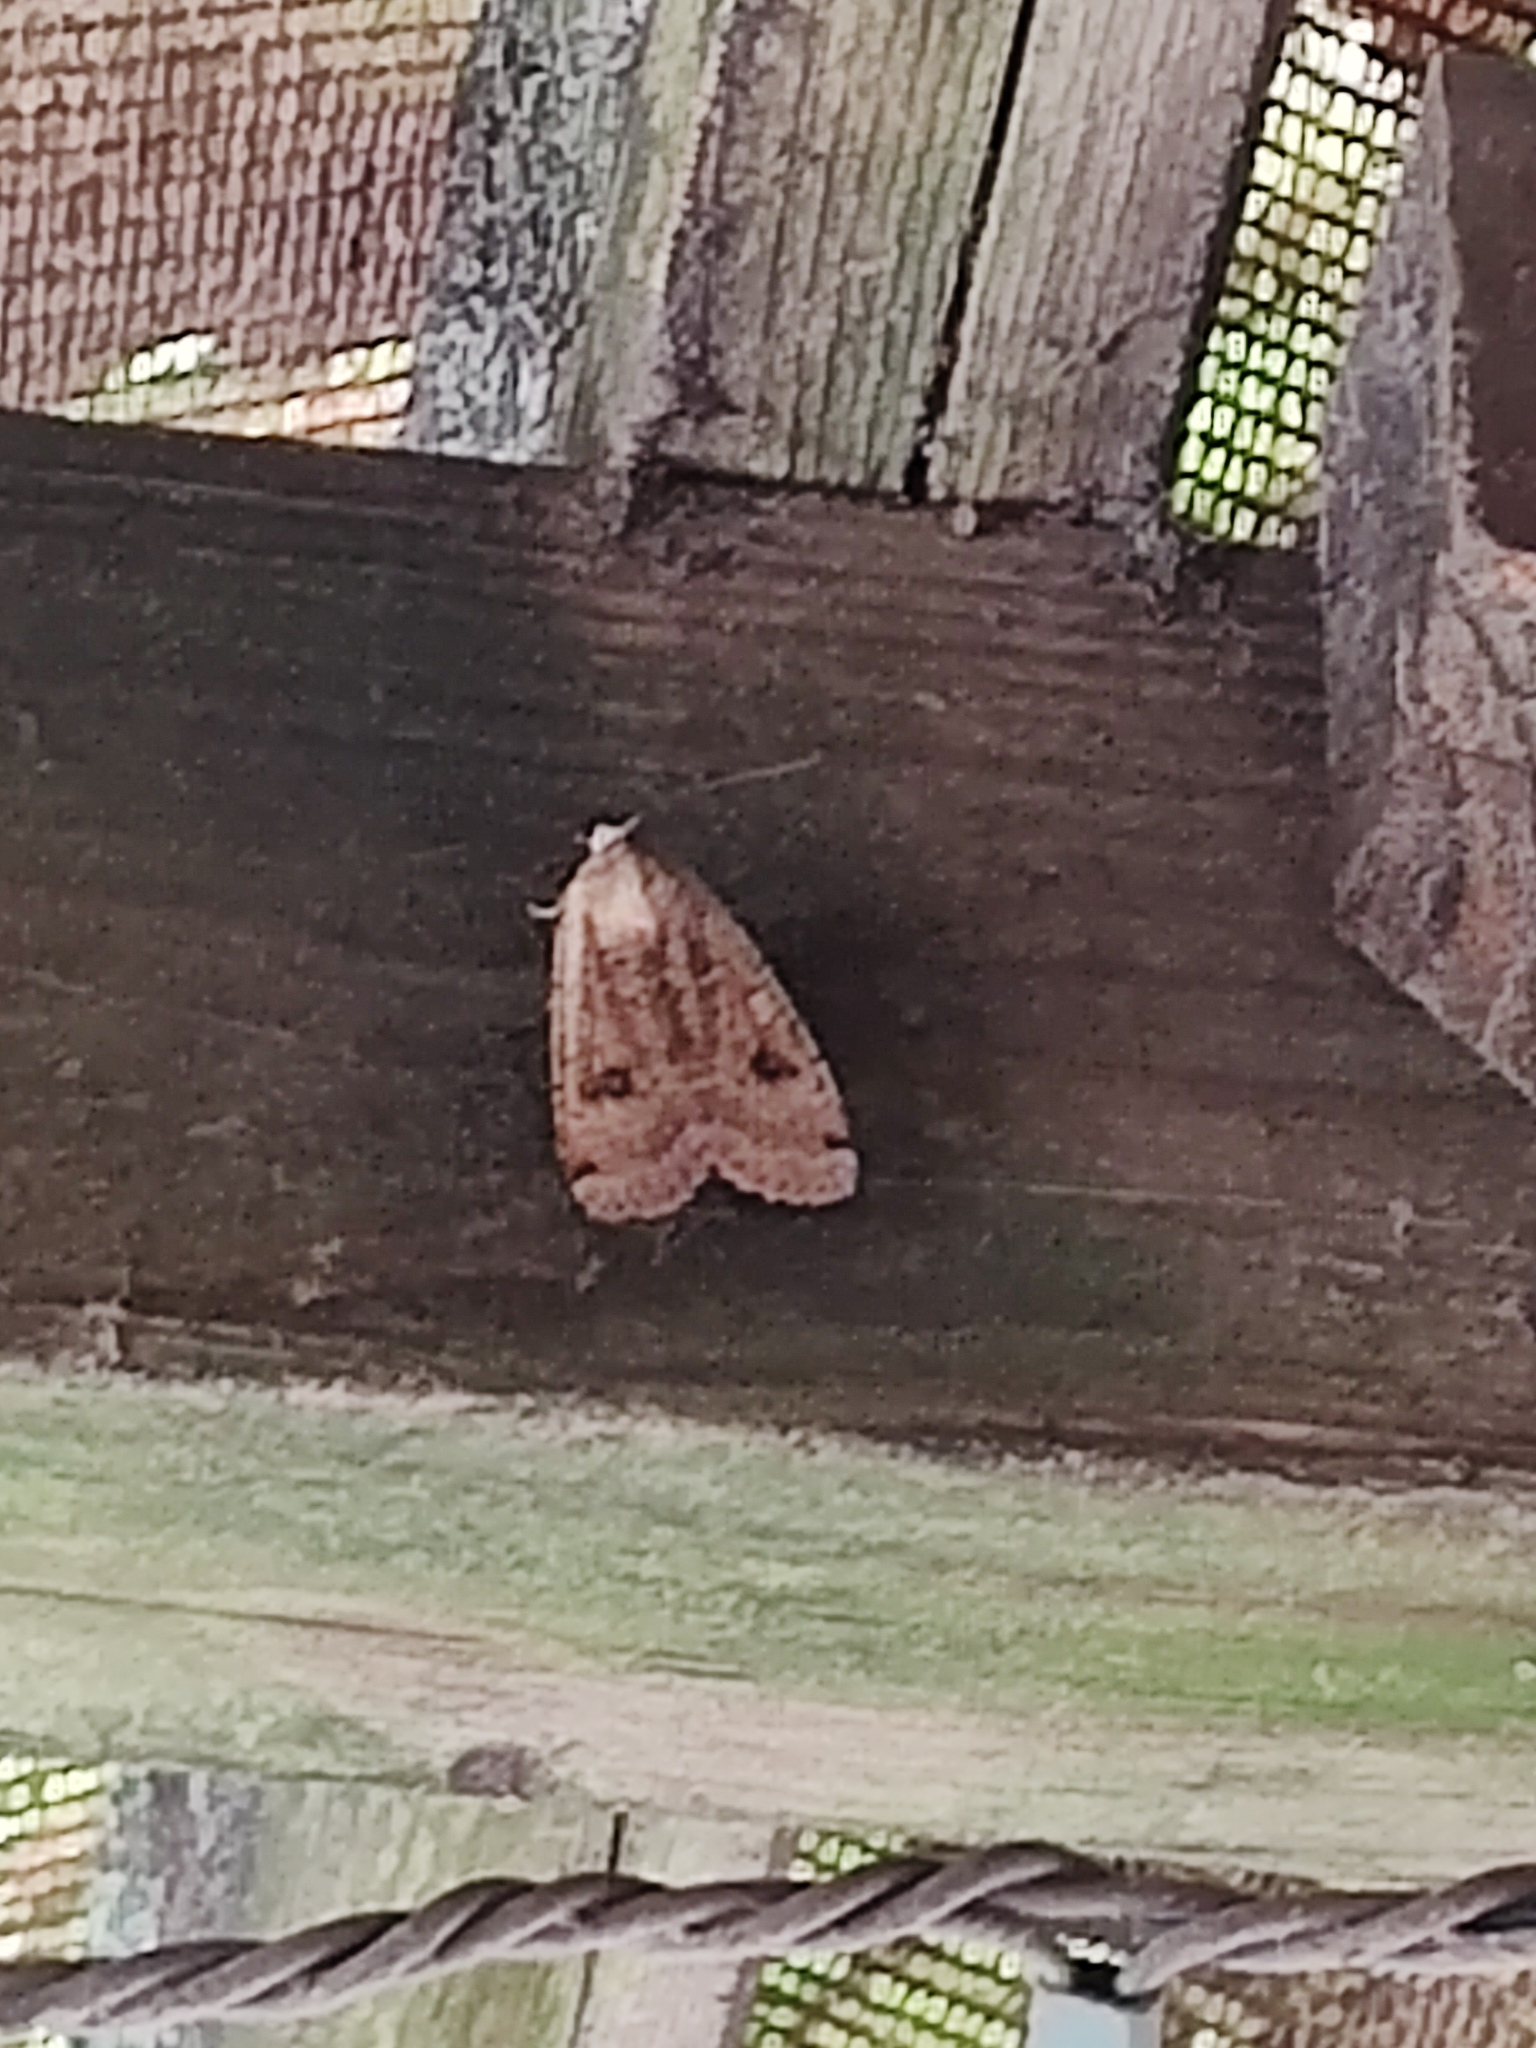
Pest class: cutworms